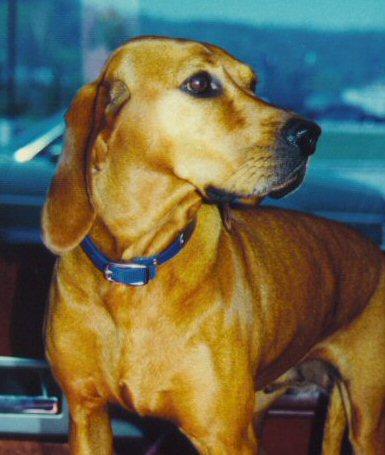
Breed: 207-n000045-redbone